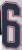
Number: 6